Irina Ovtchinnikova

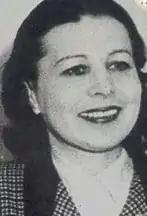

Princess Irina of Greece and Denmark ("née" Irina Aleksandrovna Ovchinnikova (Russian: Ирина Александровна Овчинникова); 4 October 1904 – 13 March 1990), formerly Irène, marquise de Monléon, was a white émigré who married the anthropologist Prince Peter of Greece and Denmark and assisted him in his research.